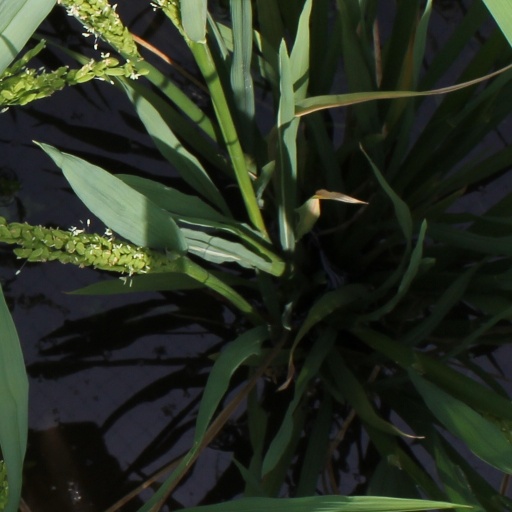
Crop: rice